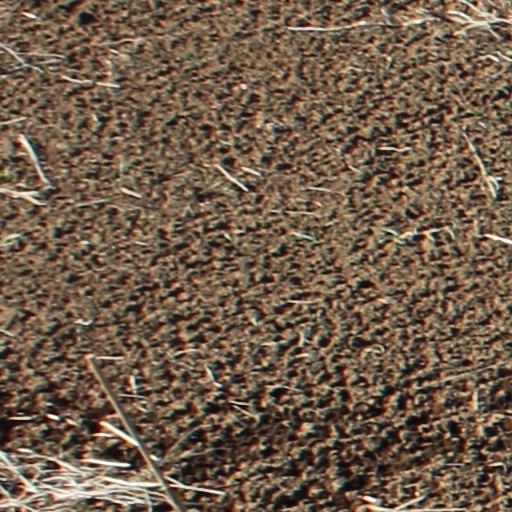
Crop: wheat